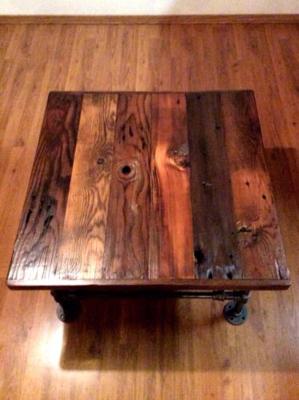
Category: table